Bacillus virus phi29

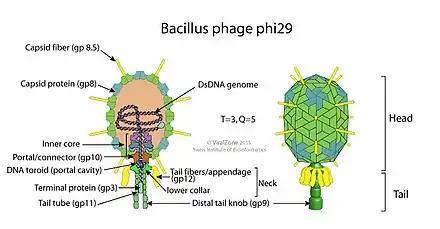
Schematic drawing of a Φ29 phage virion (cross section and side view).

The structure of Φ29 is composed of seven main proteins: the terminal protein (p3), the head or capsid protein (p8), the head or capsid fiber protein (p8.5), the distal tail knob (p9), the portal or connector protein (p10), the tail tube or lower collar proteins (p11), and the tail fibers or appendage proteins (p12*).